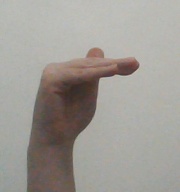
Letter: khaa